Canyon Lake (California)

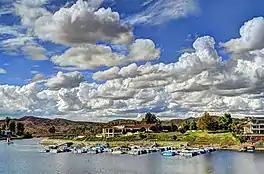
Canyon Lake Lodge, light house and marina

Canyon Lake, sometimes referenced as Railroad Canyon Reservoir, is a reservoir created in 1928 by the construction of the Railroad Canyon Dam in Railroad Canyon or (San Jacinto Canyon) in the Temescal Mountains of southwestern Riverside County, California. The reservoir covers approximately , has of shoreline, and has a storage capacity of . It is owned and operated by the Elsinore Valley Municipal Water District.